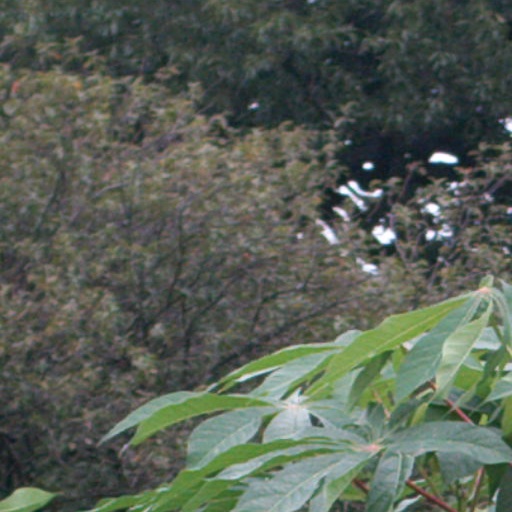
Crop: cassava